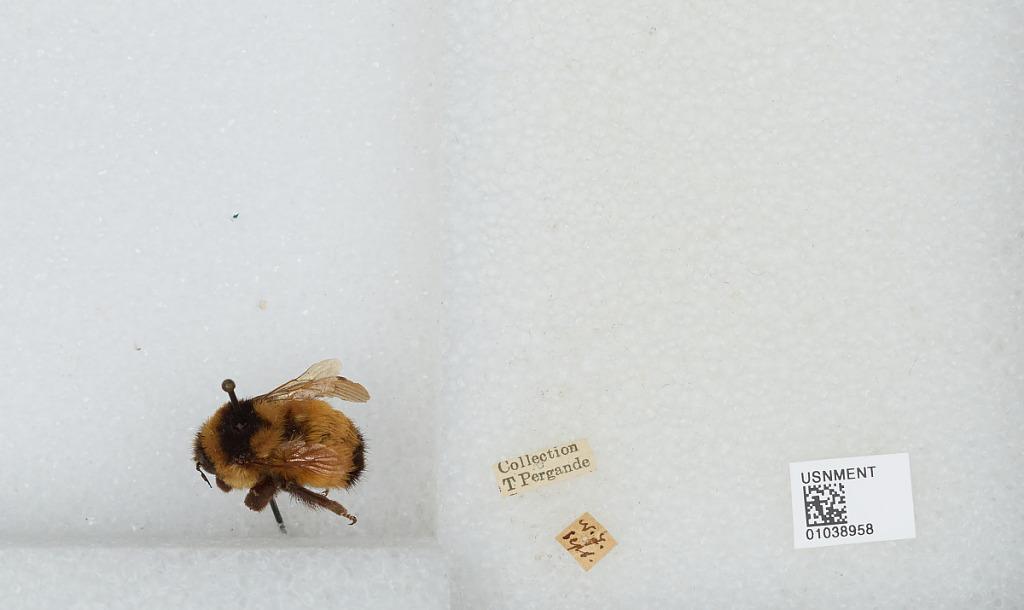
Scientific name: Bombus sp.
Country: United States
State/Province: New York